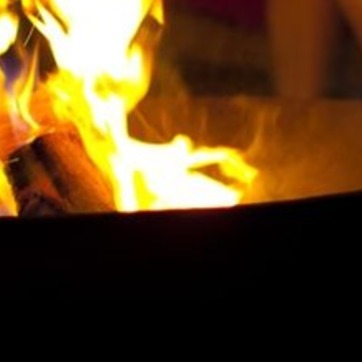
Material: other